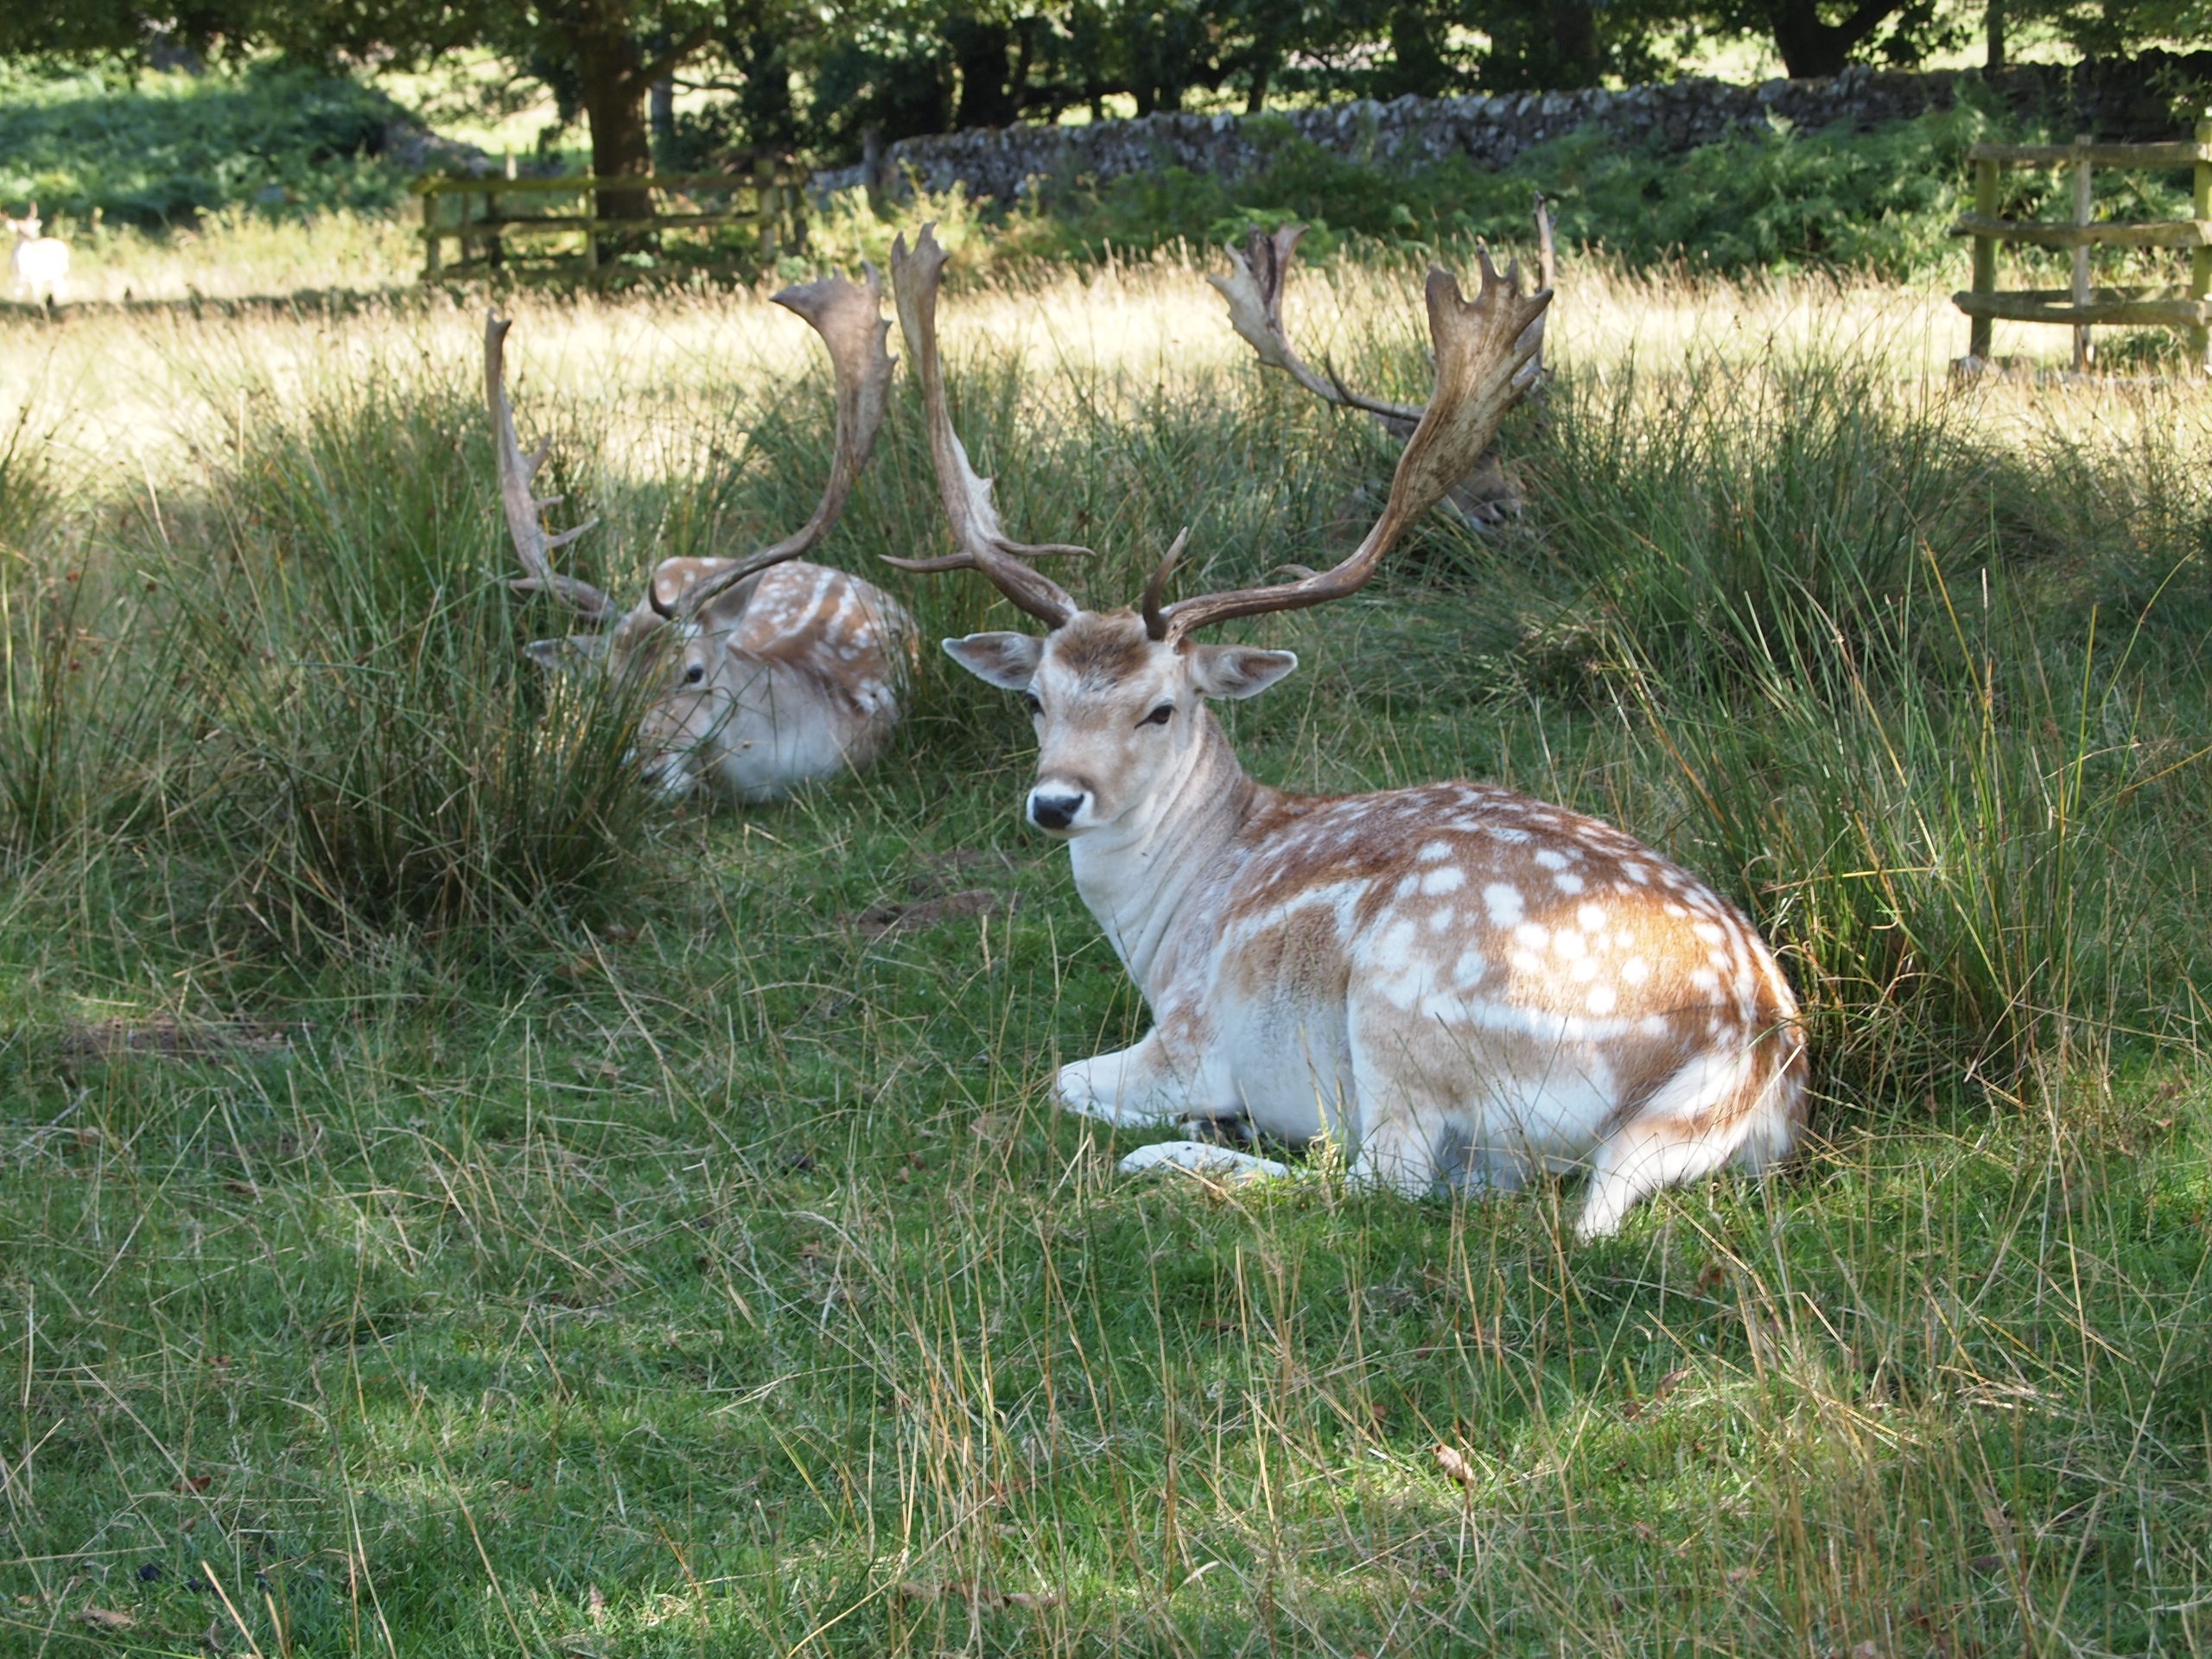
nature, grass, outdoor, prairie, shade, animal, male, wildlife, wild, deer, stag, sitting, park, brown, mammal, fauna, grassland, vertebrate, antlers, horns, herbivore, fallow, white tailed deer